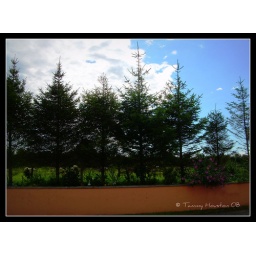
sheep grazing in the field behind the trees